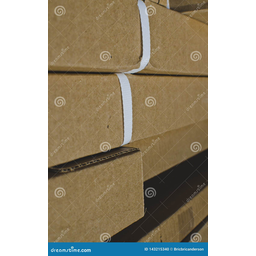
Label: cardboard